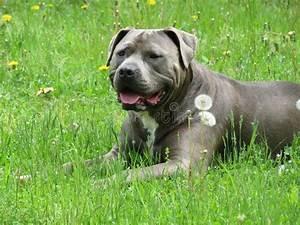
dog